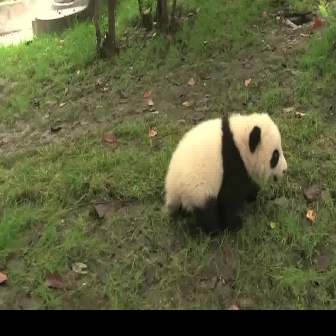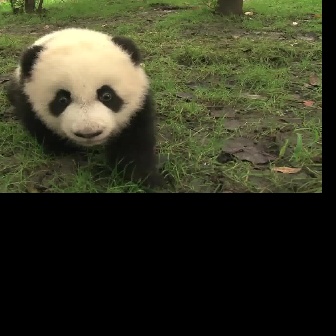
  Please identify the target specified by the bounding box [160,110,287,237] in the first image and locate it in the second image. Return the coordinates in [x_min,y_min,x_max,y_max] format.
Answer: [6,27,167,188]